Non-Mendelian inheritance

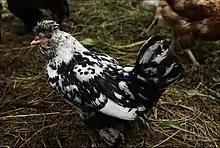
Co-dominant expression of genes for plumage colours.

In cases of co-dominance, the genetic traits of both different alleles of the same gene-locus are clearly expressed in the phenotype. For example, in certain varieties of chicken, the allele for black feathers is co-dominant with the allele for white feathers. Heterozygous chickens have a colour described as "erminette", speckled with black and white feathers appearing separately. Many human genes, including one for a protein that controls cholesterol levels in the blood, show co-dominance too. People with the heterozygous form of this gene produce two different forms of the protein, each with a different effect on cholesterol levels.